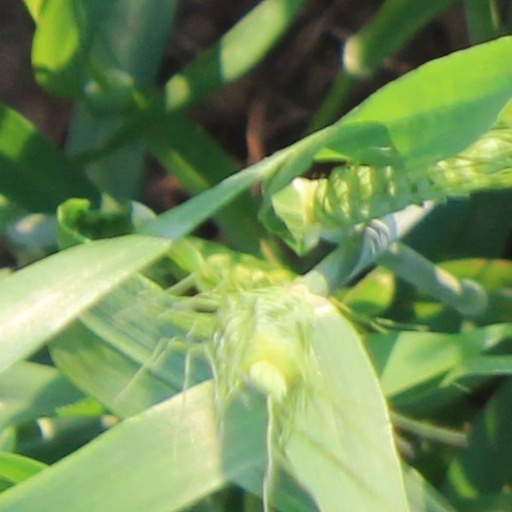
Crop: wheat